Matvei Berman

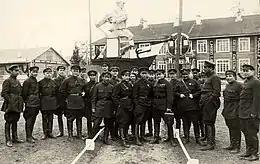
Berman together with GULAG camp chiefs in May 1934

Berman was born in Andiranovka, Chita, Transbaikal Oblast, the son of a Jewish brickyard owner. He joined the Russian army and entered the military school in Irkutsk. He then became a cadet of the 25th Reserve infantry regiment. Berman joined the Bolsheviks in June 1917. In 1918 he joined the Red Army and was stationed in Tomsk. By June he was working in a propaganda unit. In August 1918, Berman joined the Cheka and was named chief of uyezd-level Cheka in the city of Glazov. From 1923 to 1924, he was the People's Commissar for State Security in the Buryat-Mongol Autonomous Soviet Socialist Republic. He then led the OGPU in Central Asia. From February 1927 to October 1927 he was the chairman of the OGPU in the Uzbek Soviet Socialist Republic.